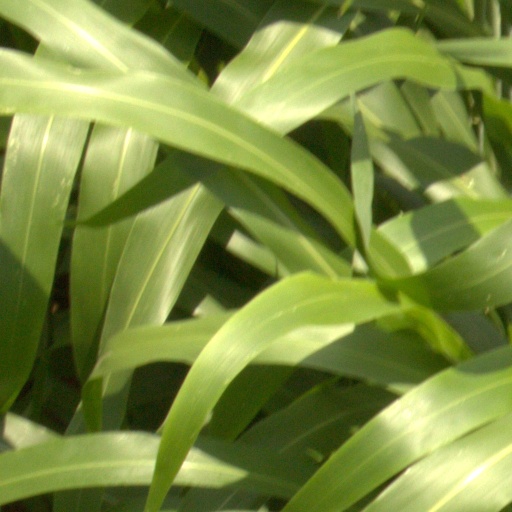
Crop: sorghum